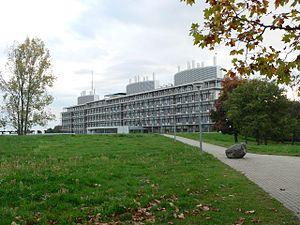
L’Université de Lausanne est une université située à Lausanne, en Suisse. Environ 2 300 enseignants et chercheurs ainsi que 950 collaborateurs administratifs et techniques assurent la bonne marche de l'institution qui compte plus de 14 000 étudiants provenant de plus de 86 pays.